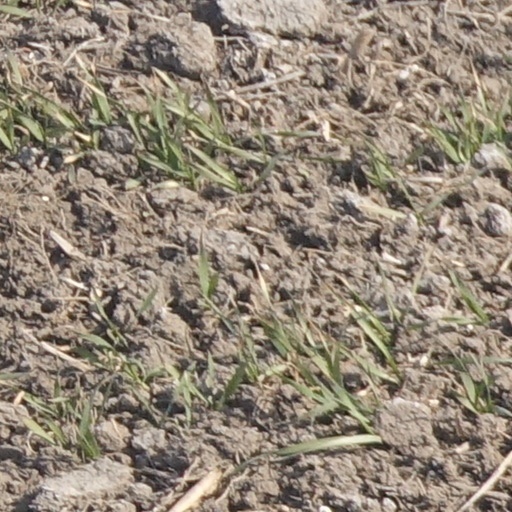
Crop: wheat